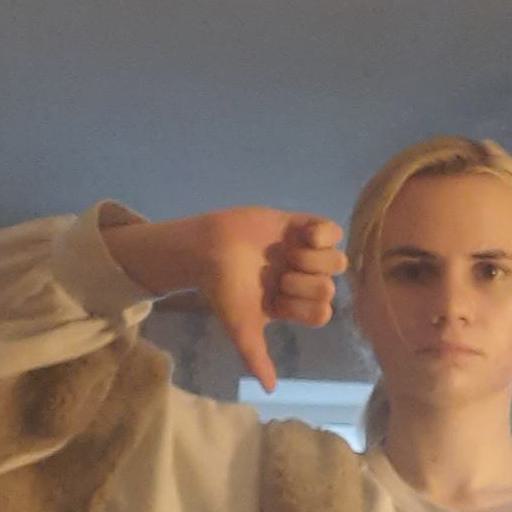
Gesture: dislike